Phlox

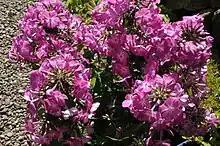
Phlox on a patio

The name is derived from the Ancient Greek word meaning flame in reference to the intense flower colors of some varieties. Fertilized flowers typically produce one relatively large seed. The fruit is a longitudinally dehiscent capsule with three or more valves that sometimes separate explosively.